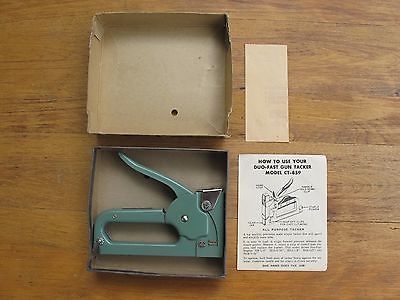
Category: stapler